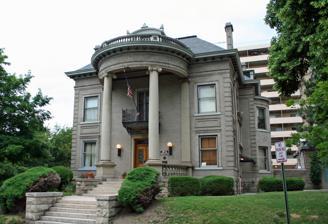
Building: Adolph Zang Mansion
Country: United States of America
Year built: 1880
Historic house in Colorado, United States United States historic place Adolph Zang Mansion U.S. National Register of Historic Places Show map of Colorado Show map of the United States Location 709 Clarkson St., Denver , Colorado Coordinates 39°43′39″N 104°58′39″W / 39.72750°N 104.97750°W / 39.72750; -104.97750 Area less than one acre Built 1880 Architectural style Classical Revival NRHP reference No. 77000371 Added to NRHP November 23, 1977 Adolph Zang Mansion is a historic house located at 709 Clarkson Street in Denver , Colorado. Description and history Built in 1903, it was designed by Denver architect Frederick C. Eberley . Architecturally, the three and a half story house is Neoclassical Revival . It was built for Adolph J. Zang , son of Philip Zang the founder of Zang Brewery. The interior includes gilded ceilings, five fireplaces, Tiffany chandeliers, handcarved woodwork and a stained-glass window scene from Shakespeare ’s Merchant of Venice . It was listed on the National Register of Historic Places on November 23, 1977. In 2017, the mansion was sold for 2 million dollars. See also Adolph J. Zang House , also NRHP-listed in Denver References